Jamal Gay

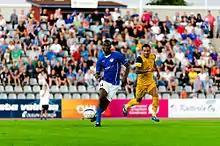
Gay (left) in 2014 with RoPS

Jamal Bevon Gay (born 9 February 1989) is a Trinidadian former professional footballer who played as a forward. He played abroad with 2. Bundesliga club Rot-Weiß Oberhausen and Veikkausliiga side RoPS. He scored 7 goals from 21 appearances for the Trinidad & Tobago national team. He was a member of Trinidad & Tobago under 23 Olympic team that almost qualified for London games 2012. He was top scorer with 6 goals in 11 matches. He also played for the Trinidad & Tobago U20 at the 2009 FIFA U-20 World Cup.